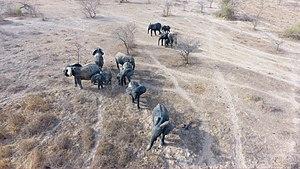
Un troupeau d'éléphants photographié avec un drone à la mare Bali du parc pendjari république du Bénin
La Pendjari ou Oti est une rivière d'Afrique de l'ouest qui coule au Burkina Faso, au Bénin, au Togo et au Ghana. Dans ces deux derniers pays, elle est connue sous le nom d'Oti. Elle est un affluent du fleuve Volta auquel elle donne ses eaux en rive gauche au niveau du lac Volta.
Le parc national de la Pendjari est une aire protégée du Bénin, située à l'extrême nord-ouest du pays, dans le département de l’Atacora, sur les communes de Tanguiéta, Matéri et Kérou, à la frontière du Burkina Faso. Il fait partie de la réserve de biosphère de la Pendjari, créée en 1986, qui englobe, outre le parc, des zones de chasse et une zone tampon. Elle figure parmi la liste des aires protégées du Bénin